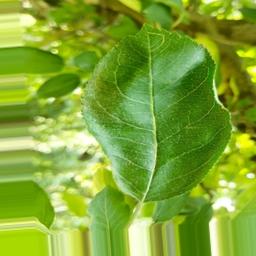
Label: Healthy